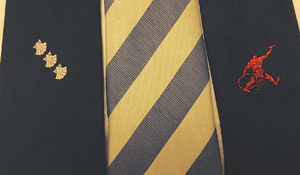
Herlufsholm / Skolen i dag / Beklædning
De tre forskellige slips der kan bæres som en del af skoleuniformen.
Herlufsholm Skole og Gods er en stiftelse der blev etableret i 1135. Herlufsholm er et tidligere kloster, der nu er kostskole. Herlufsholm ligger i Næstved ned til Susåen, hvor den er omgivet af marker og skove. Her oprettede stormanden Peder Bodilsen i 1135 et benediktinerkloster, Skovkloster. Efter reformationen overtog kongen Skovkloster, og efter et mageskifte med det daværende Frederiksborg Slot overtog Herluf Trolle og Birgitte Gøye klosteret og ændrede navnet til Herlufsholm i 1560. De oprettede, ved en fundats, Herlufsholm som skole i 1565.